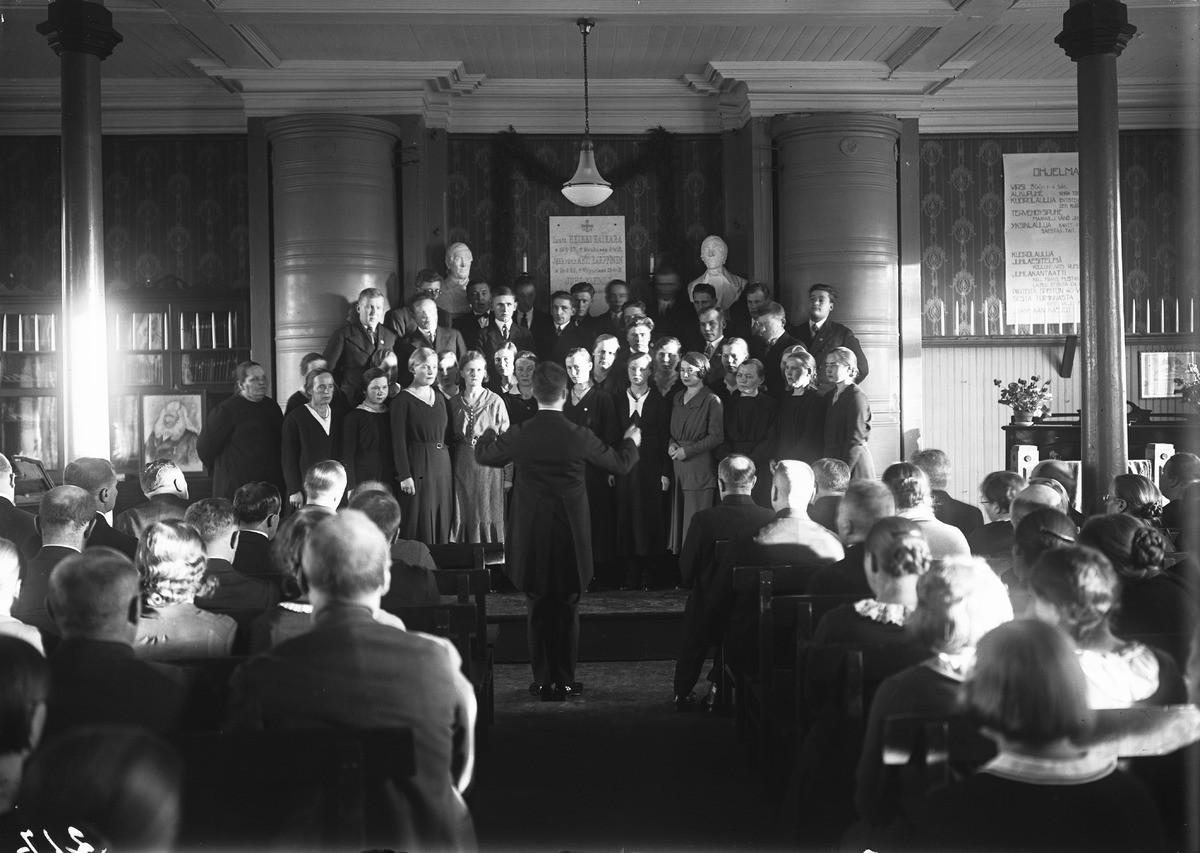
Limingan Kansanopisto täyttää 40 vuotta
Liminka Folk's High School's 40th anniversary
sisällön kuvaus: Limingan Kansanopisto täyttää 40 vuotta 15.11.1932. Entisten oppilaiden sekakuoro. content description: Liminka Folk's High School's 40th anniversary on November 15, 1932. Former students' mixed choir.
Vuosi: 1932
Paikka: Suomi, Liminka, Suomi, Liminka
Aiheet: Limingan Kansanopisto; sisäkuva; ryhmäkuva; juhlapäivät; kansanopistot; vuosipäivät; yleisö; kuorot; sekakuorot; folk high schools; anniversaries; celebrations; audiences; choirs; mixed choirs